Havana Central railway station

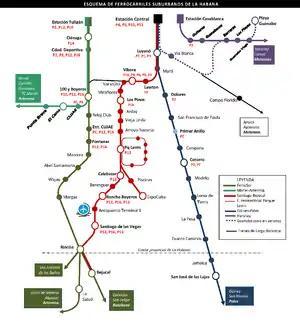
Map of the urban railway network of Havana

Havana Central (the "Central Railway Station") is the main railway terminal in Havana and the largest railway station in Cuba. It serves as the hub of the rail system in the country. It handles the arrival and departure of national and divisional commuter trains, and is home to the national railway company, Ferrocarriles Nacionales de Cuba (FFCC), the only intercity passenger rail transport operating in the Caribbean.